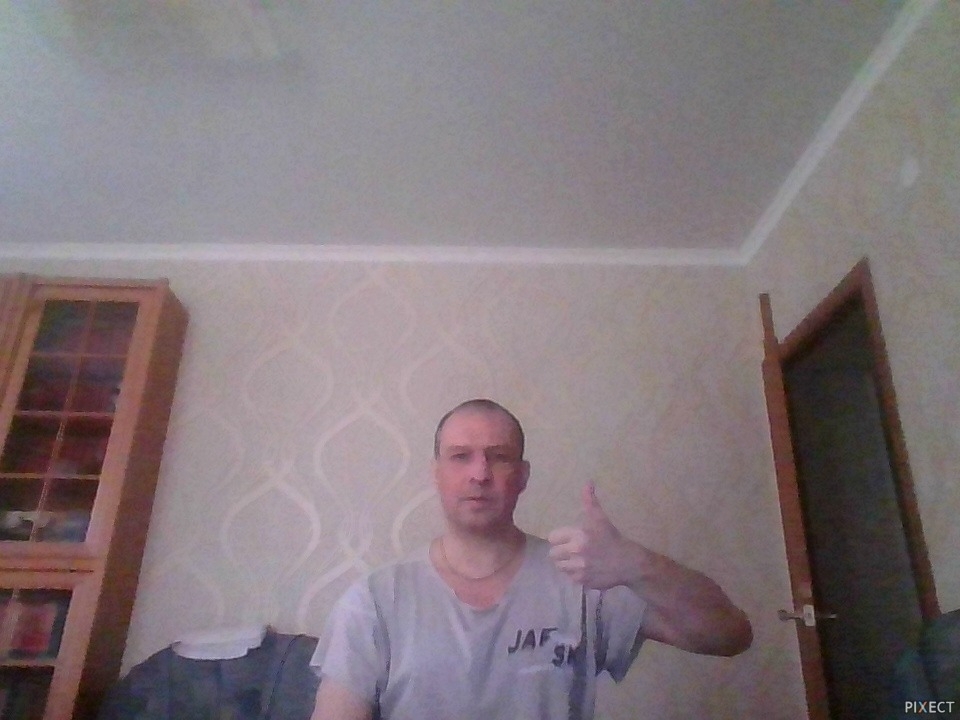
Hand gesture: like